Merwin & Hulbert

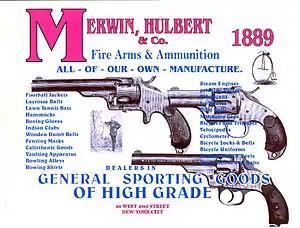

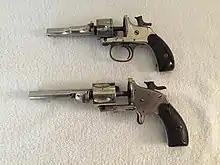
Action open for spent cartridge extraction

Merwin, Hulbert, and Co. or Merwin Hulbert was an American firearms designer and marketer based in New York City which produced revolvers and rifles from 1874 to 1896. The firearms were manufactured by a subsidiary company, Hopkins & Allen of Norwich, Connecticut. Merwin Hulbert's designs had influenced other gunmakers of the time, such as Meriden Firearms Co., Harrington & Richardson, Forehand & Wadsworth, and Iver Johnson.